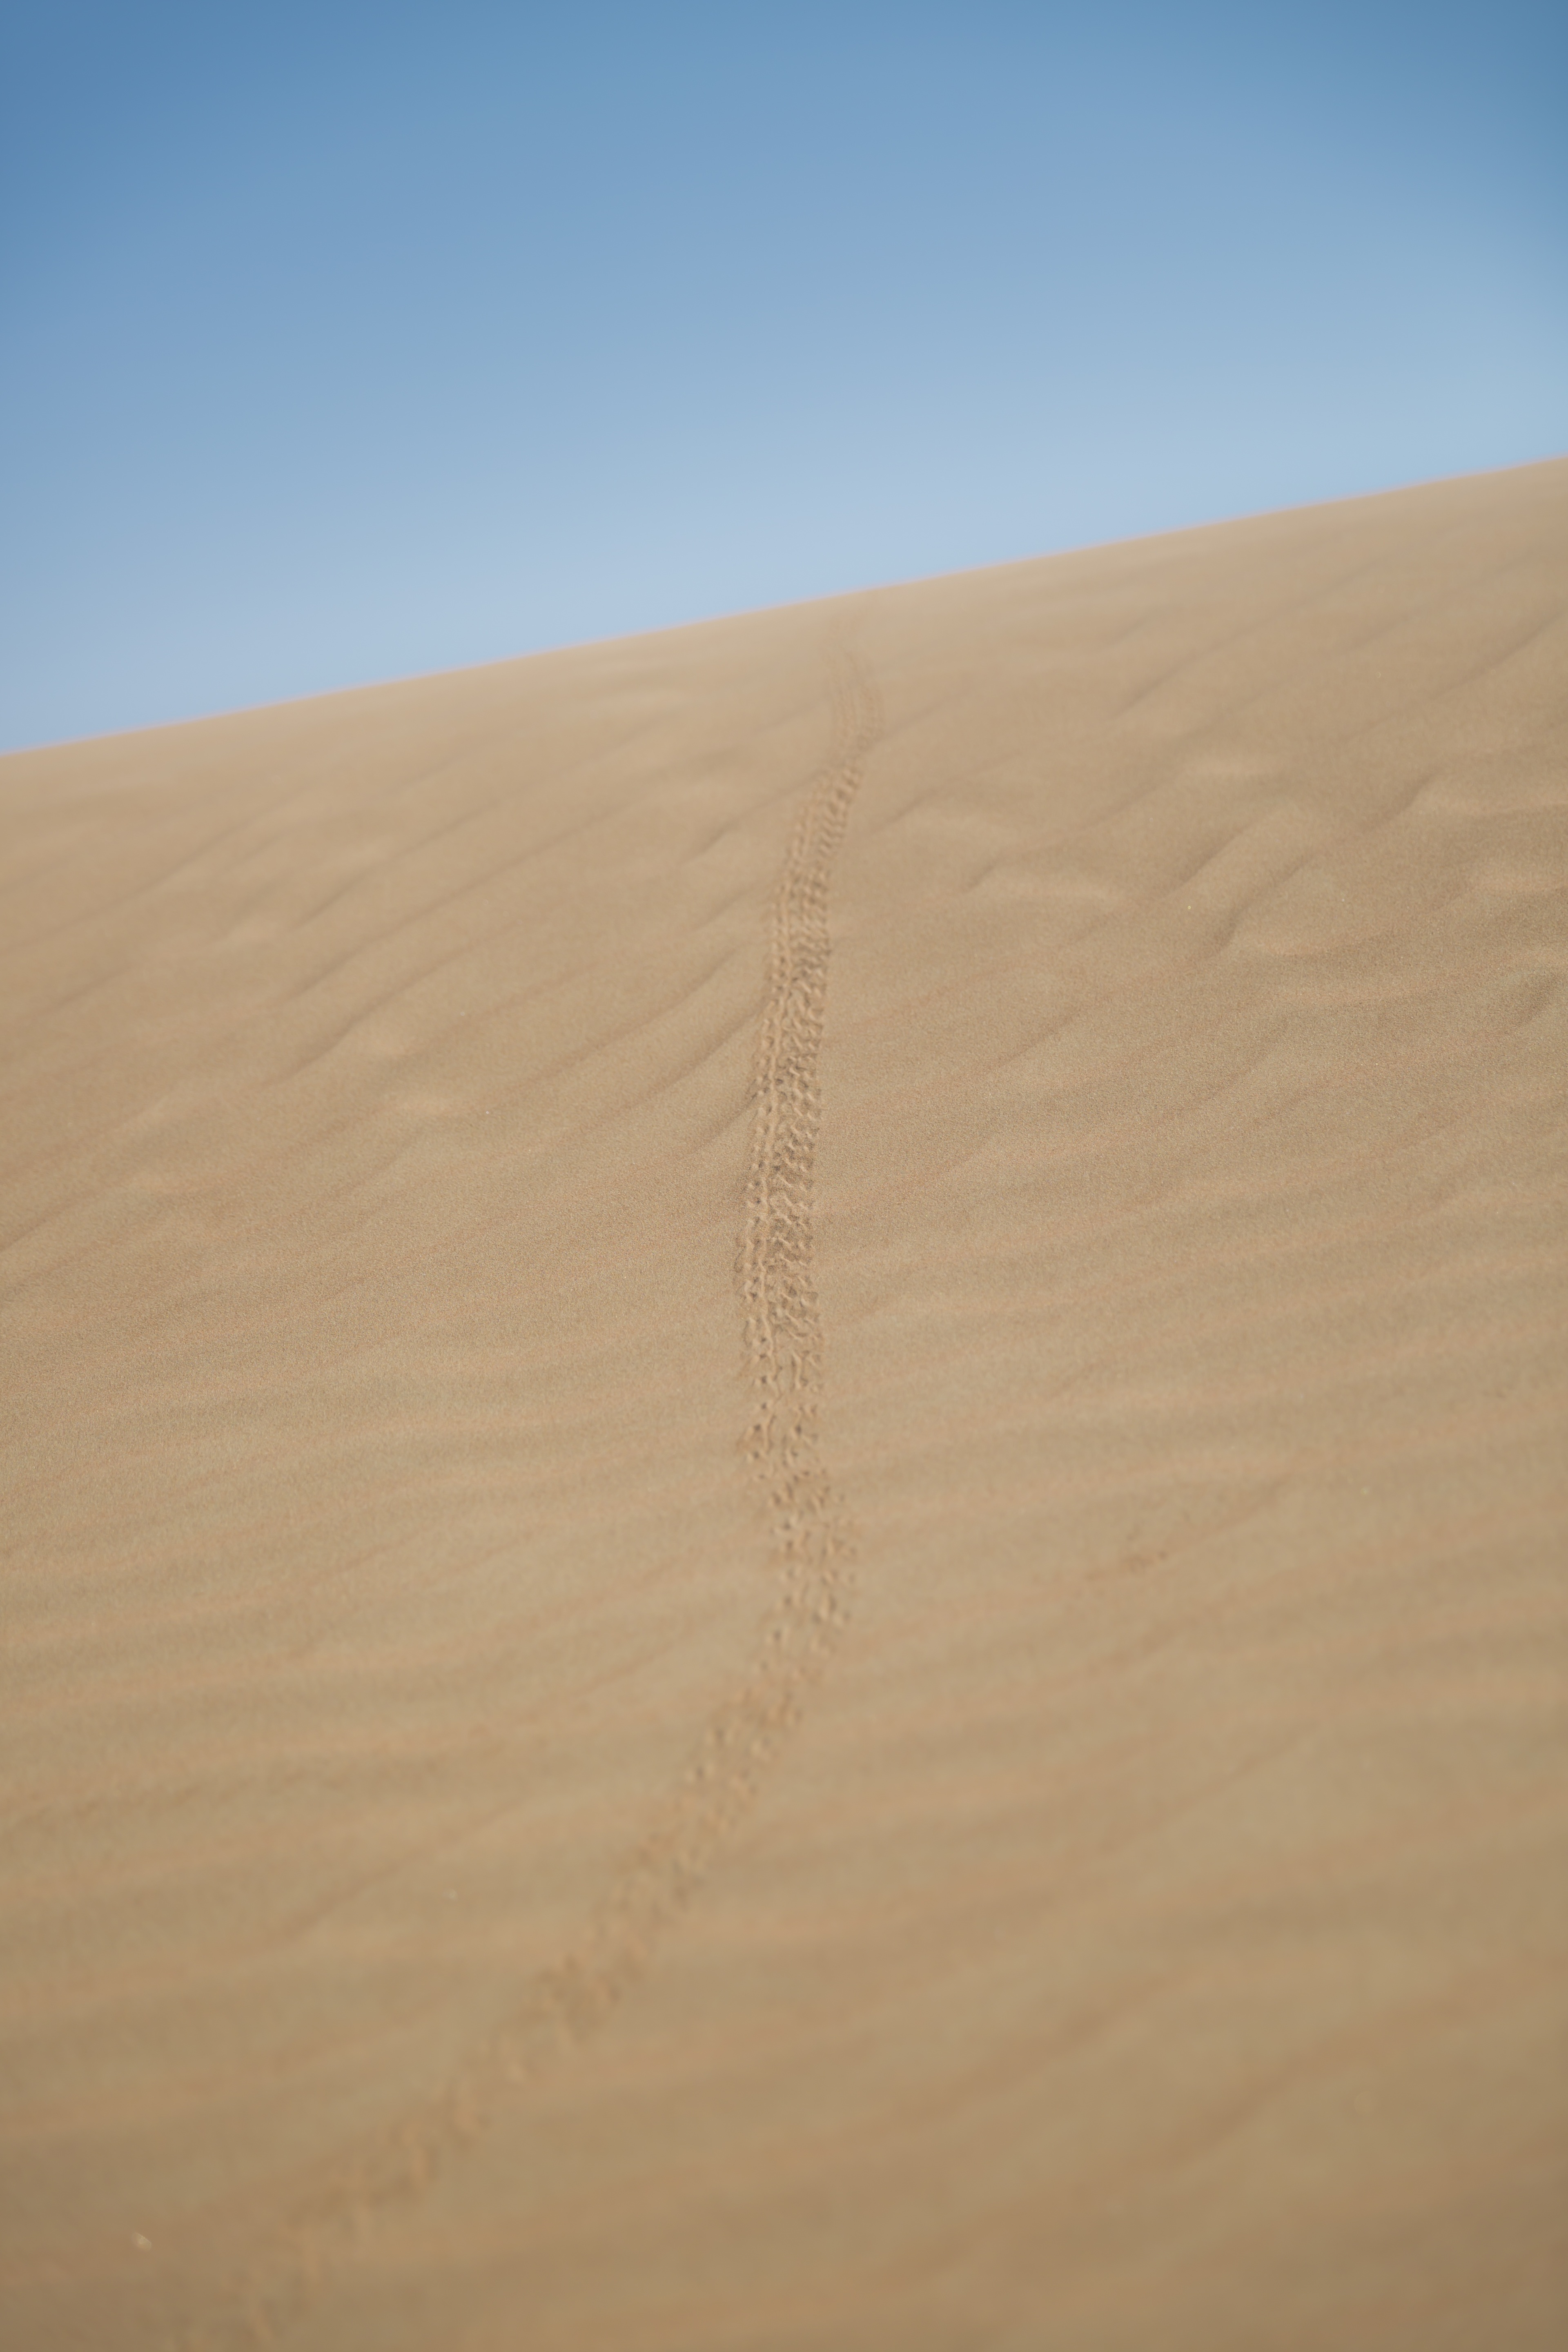
landscape, sand, desert, dune, scorpion, habitat, ecosystem, trails, sahara, arabic, arabian, landform, erg, natural environment, geographical feature, aeolian landform